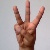
The image shows a hand gesture representing the letter 'W' in Indian Sign Language.